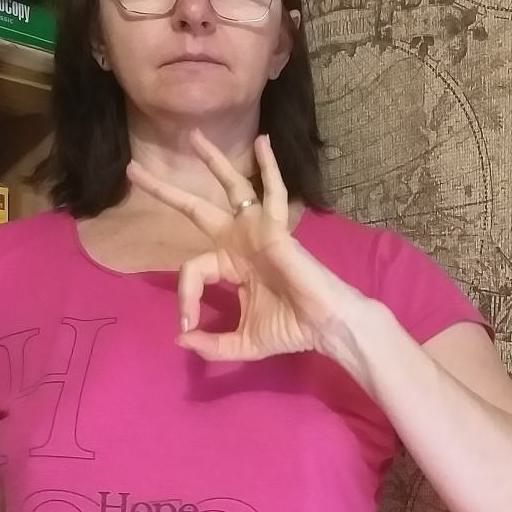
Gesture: ok